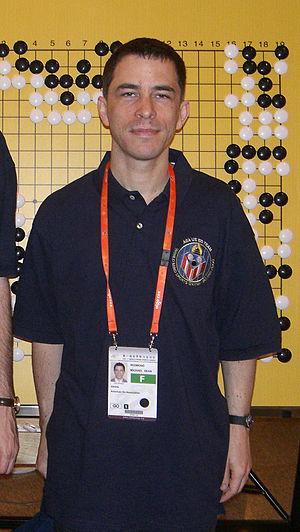
Michael Sean Redmond, né le 25 mai 1963 aux États-Unis d’Amérique, est un joueur de go professionnel. Il est le seul occidental à avoir le grade de 9ᵉ dan, le go n'y étant pas aussi développé — et de loin — que dans le trio Chine, Corée du sud, Japon.